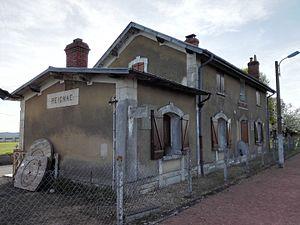
Gare de Reignac-sur-Indre
La gare de Reignac est une gare ferroviaire française de la ligne de Joué-lès-Tours à Châteauroux, située sur le territoire de la commune de Reignac-sur-Indre, dans le département d'Indre-et-Loire, en région Centre-Val de Loire.
Reignac-sur-Indre est une commune française, située dans le département d'Indre-et-Loire en région Centre-Val de Loire.